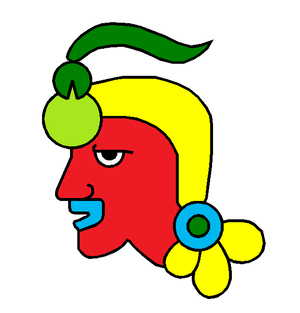
Hueypoxtla ou Villa de San Bartolomé Hueypoxtla est une ville mexicaine située dans l'État de Mexico au sein de la municipalité d'Hueypoxtla dont elle est le chef-lieu. En 2010, elle comptait 3 989 habitants.